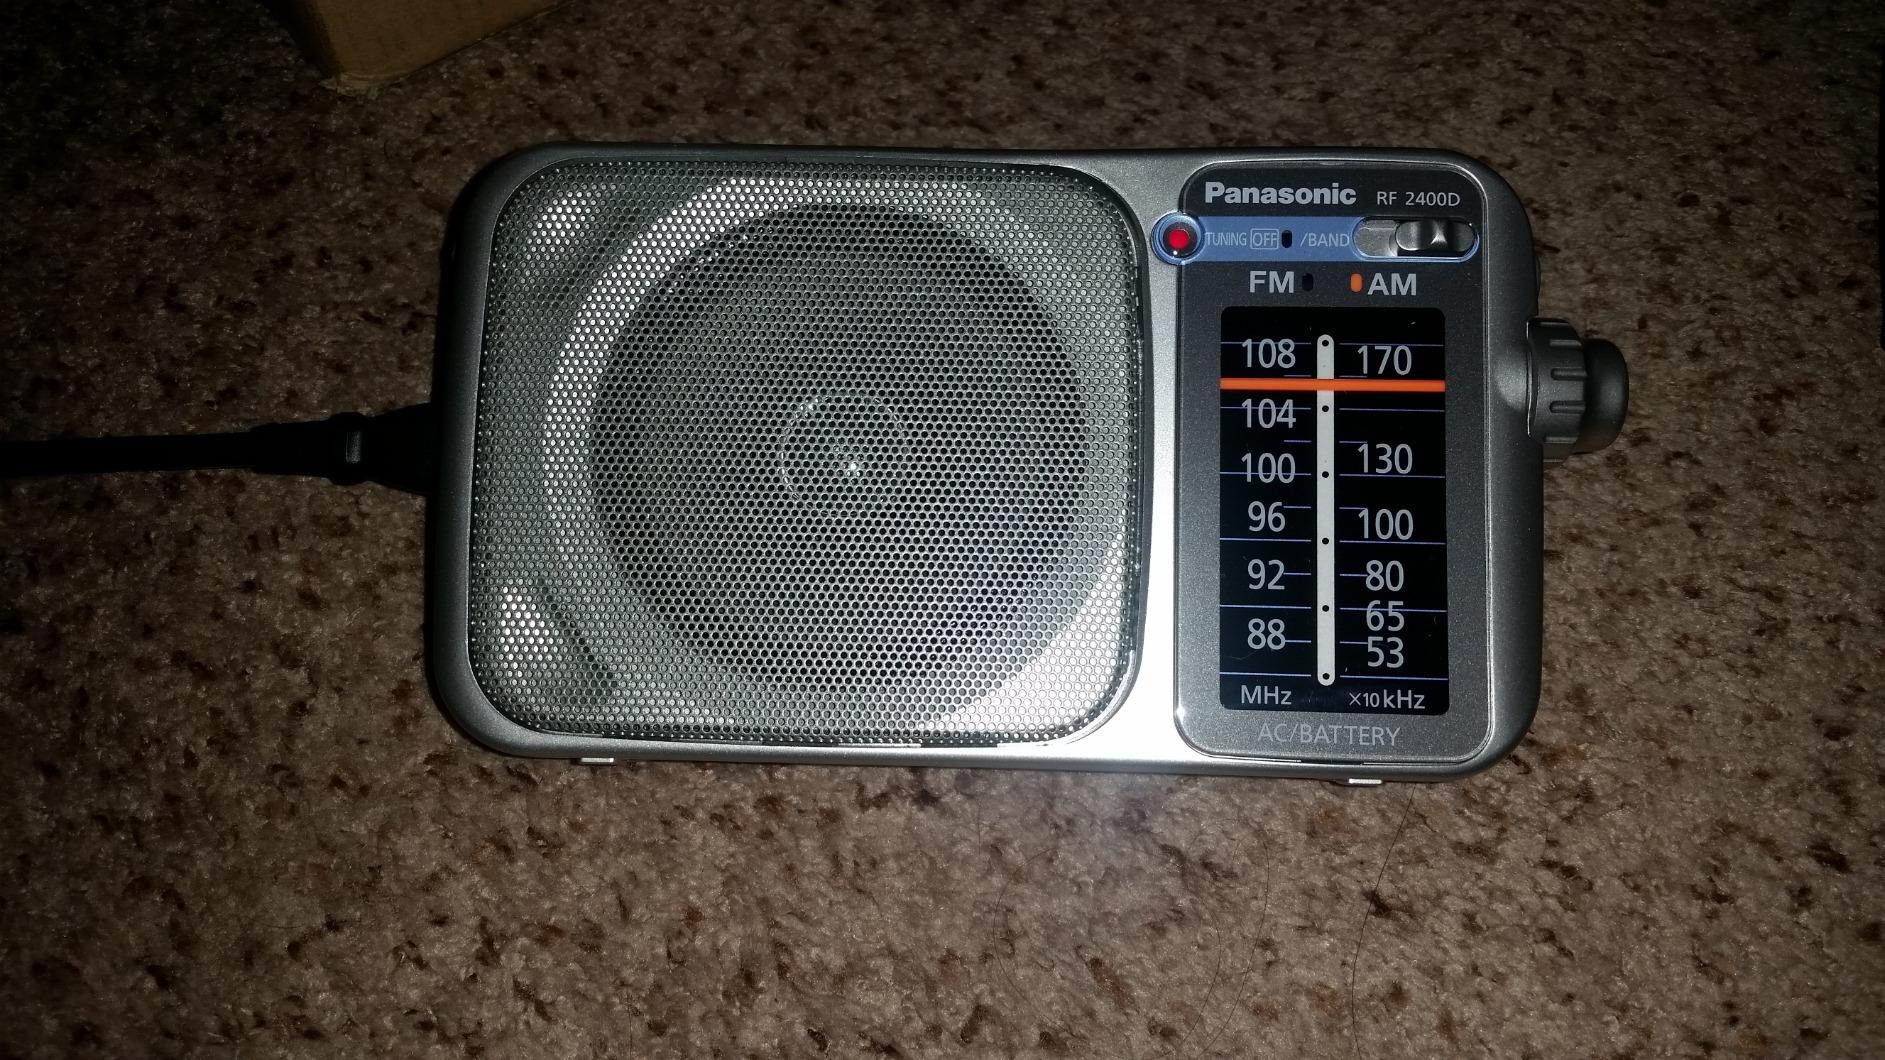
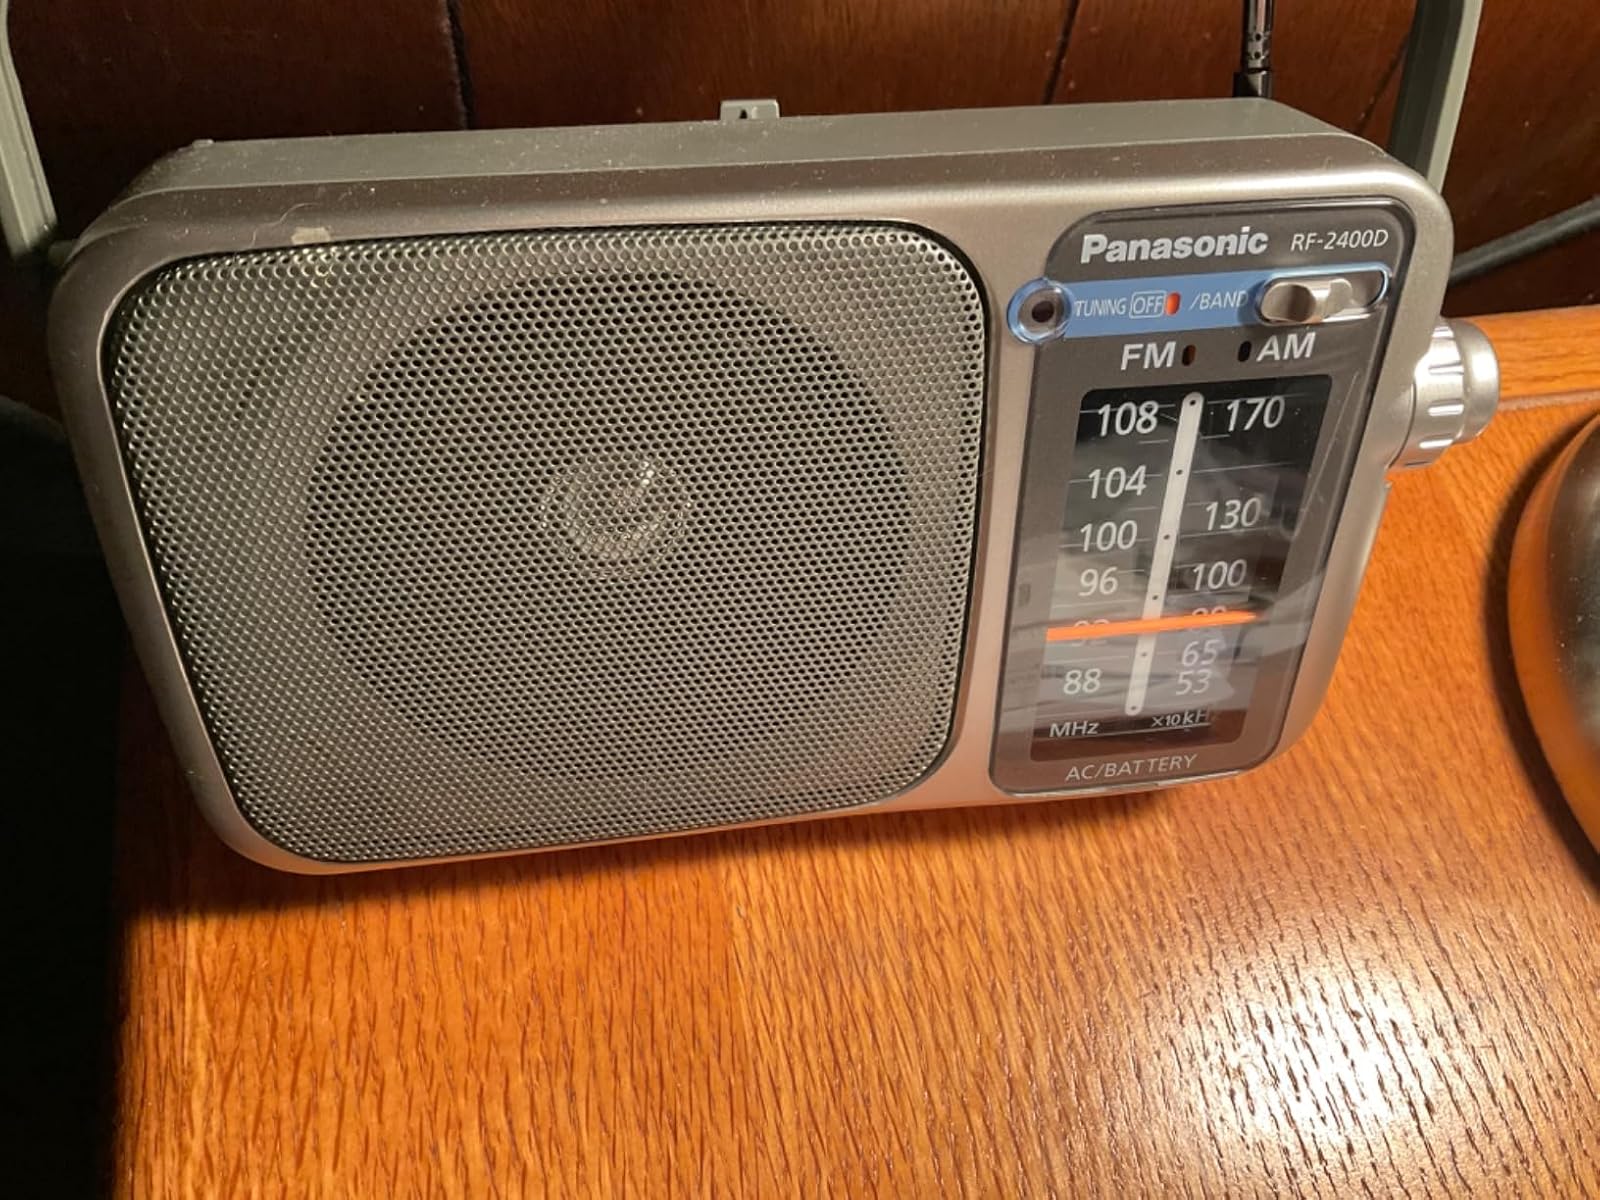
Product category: radio
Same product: yes